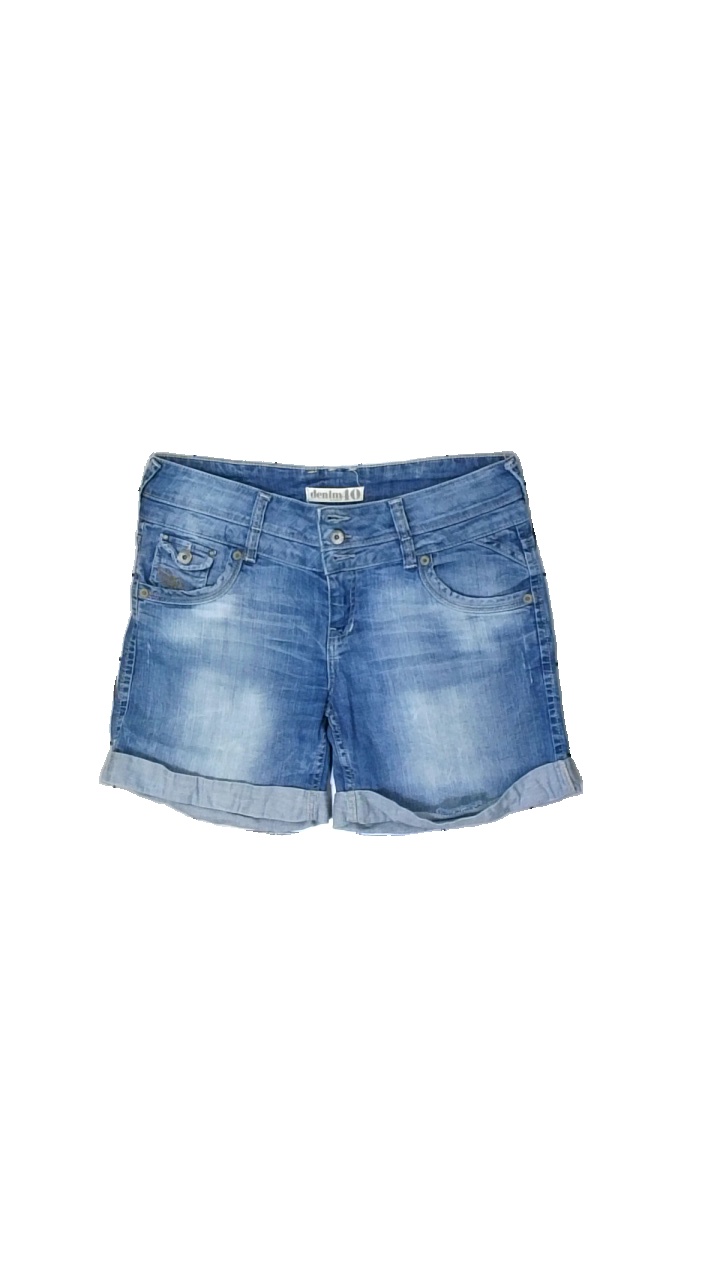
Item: Shorts (Ladies)
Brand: Lindex
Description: blå jeans shorts
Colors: Blue
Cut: Regular
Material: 100% cotton
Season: Summer
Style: Denim
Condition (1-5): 5
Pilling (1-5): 5
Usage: Reuse
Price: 50-100